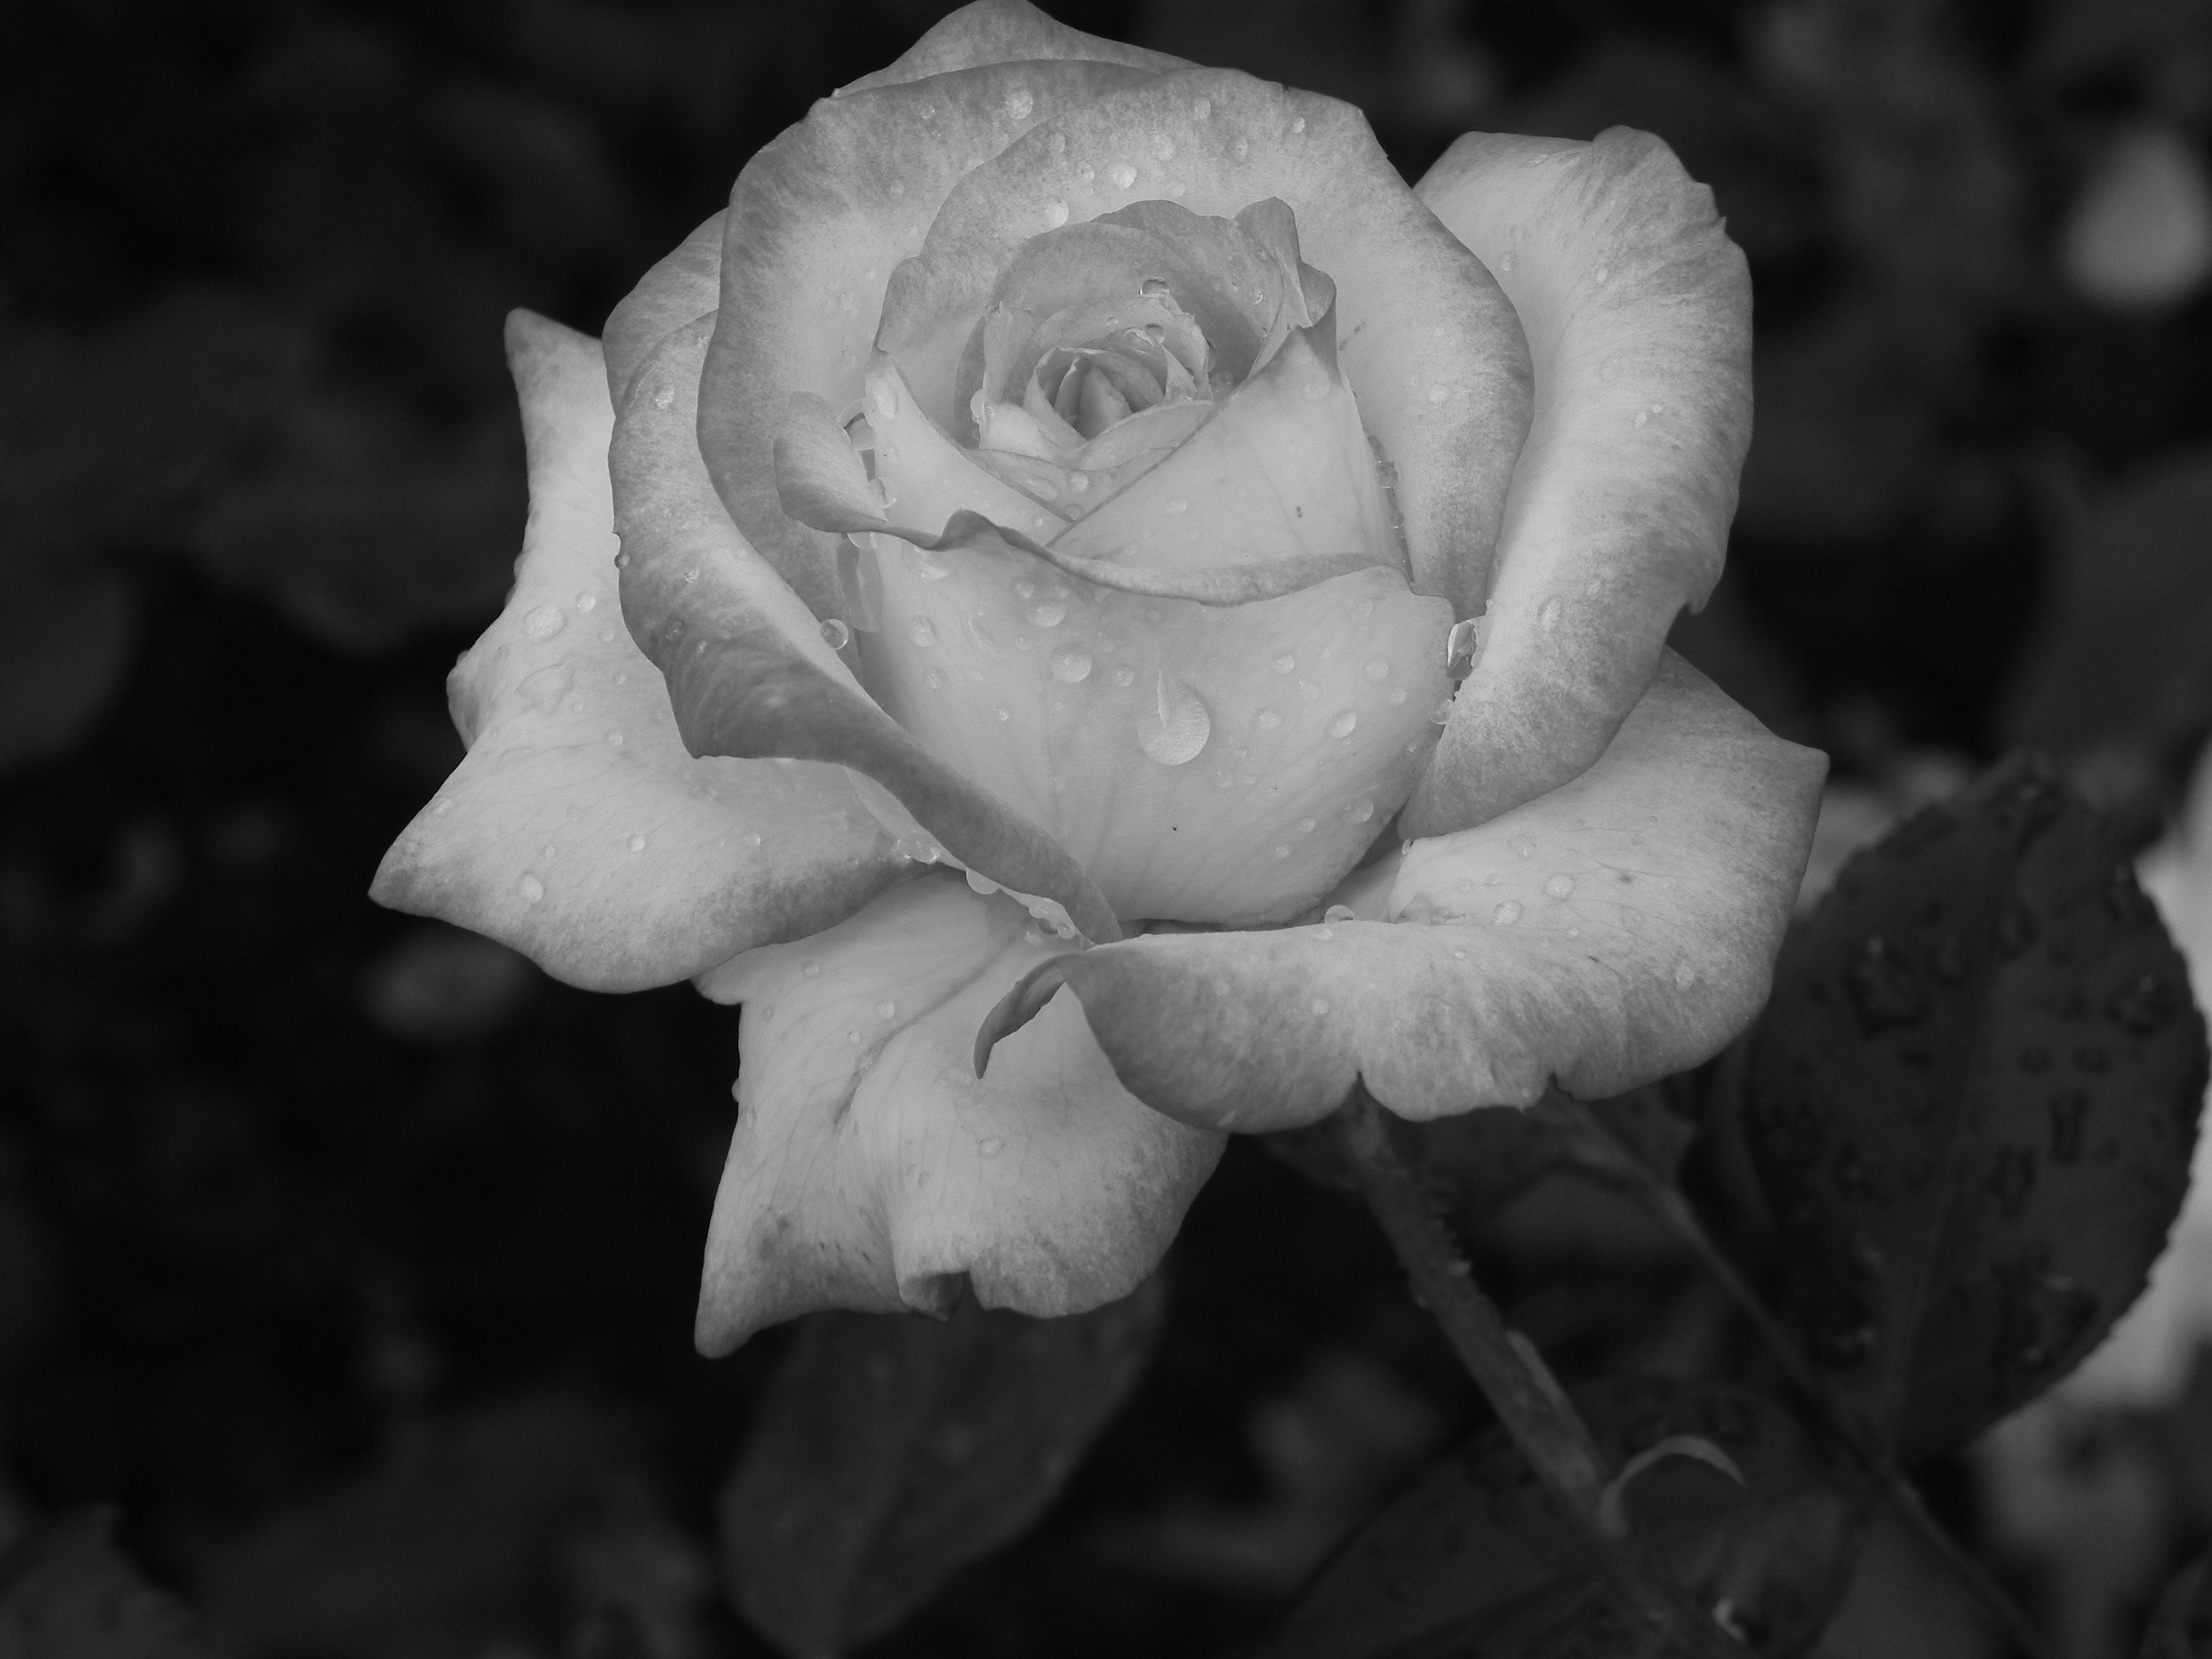
nature, black and white, plant, white, photography, flower, petal, rose, black, garden, monochrome, flora, flowers, close up, tender, fragrance, macro photography, flowering plant, garden roses, rose family, monochrome photography, plant stem, land plant